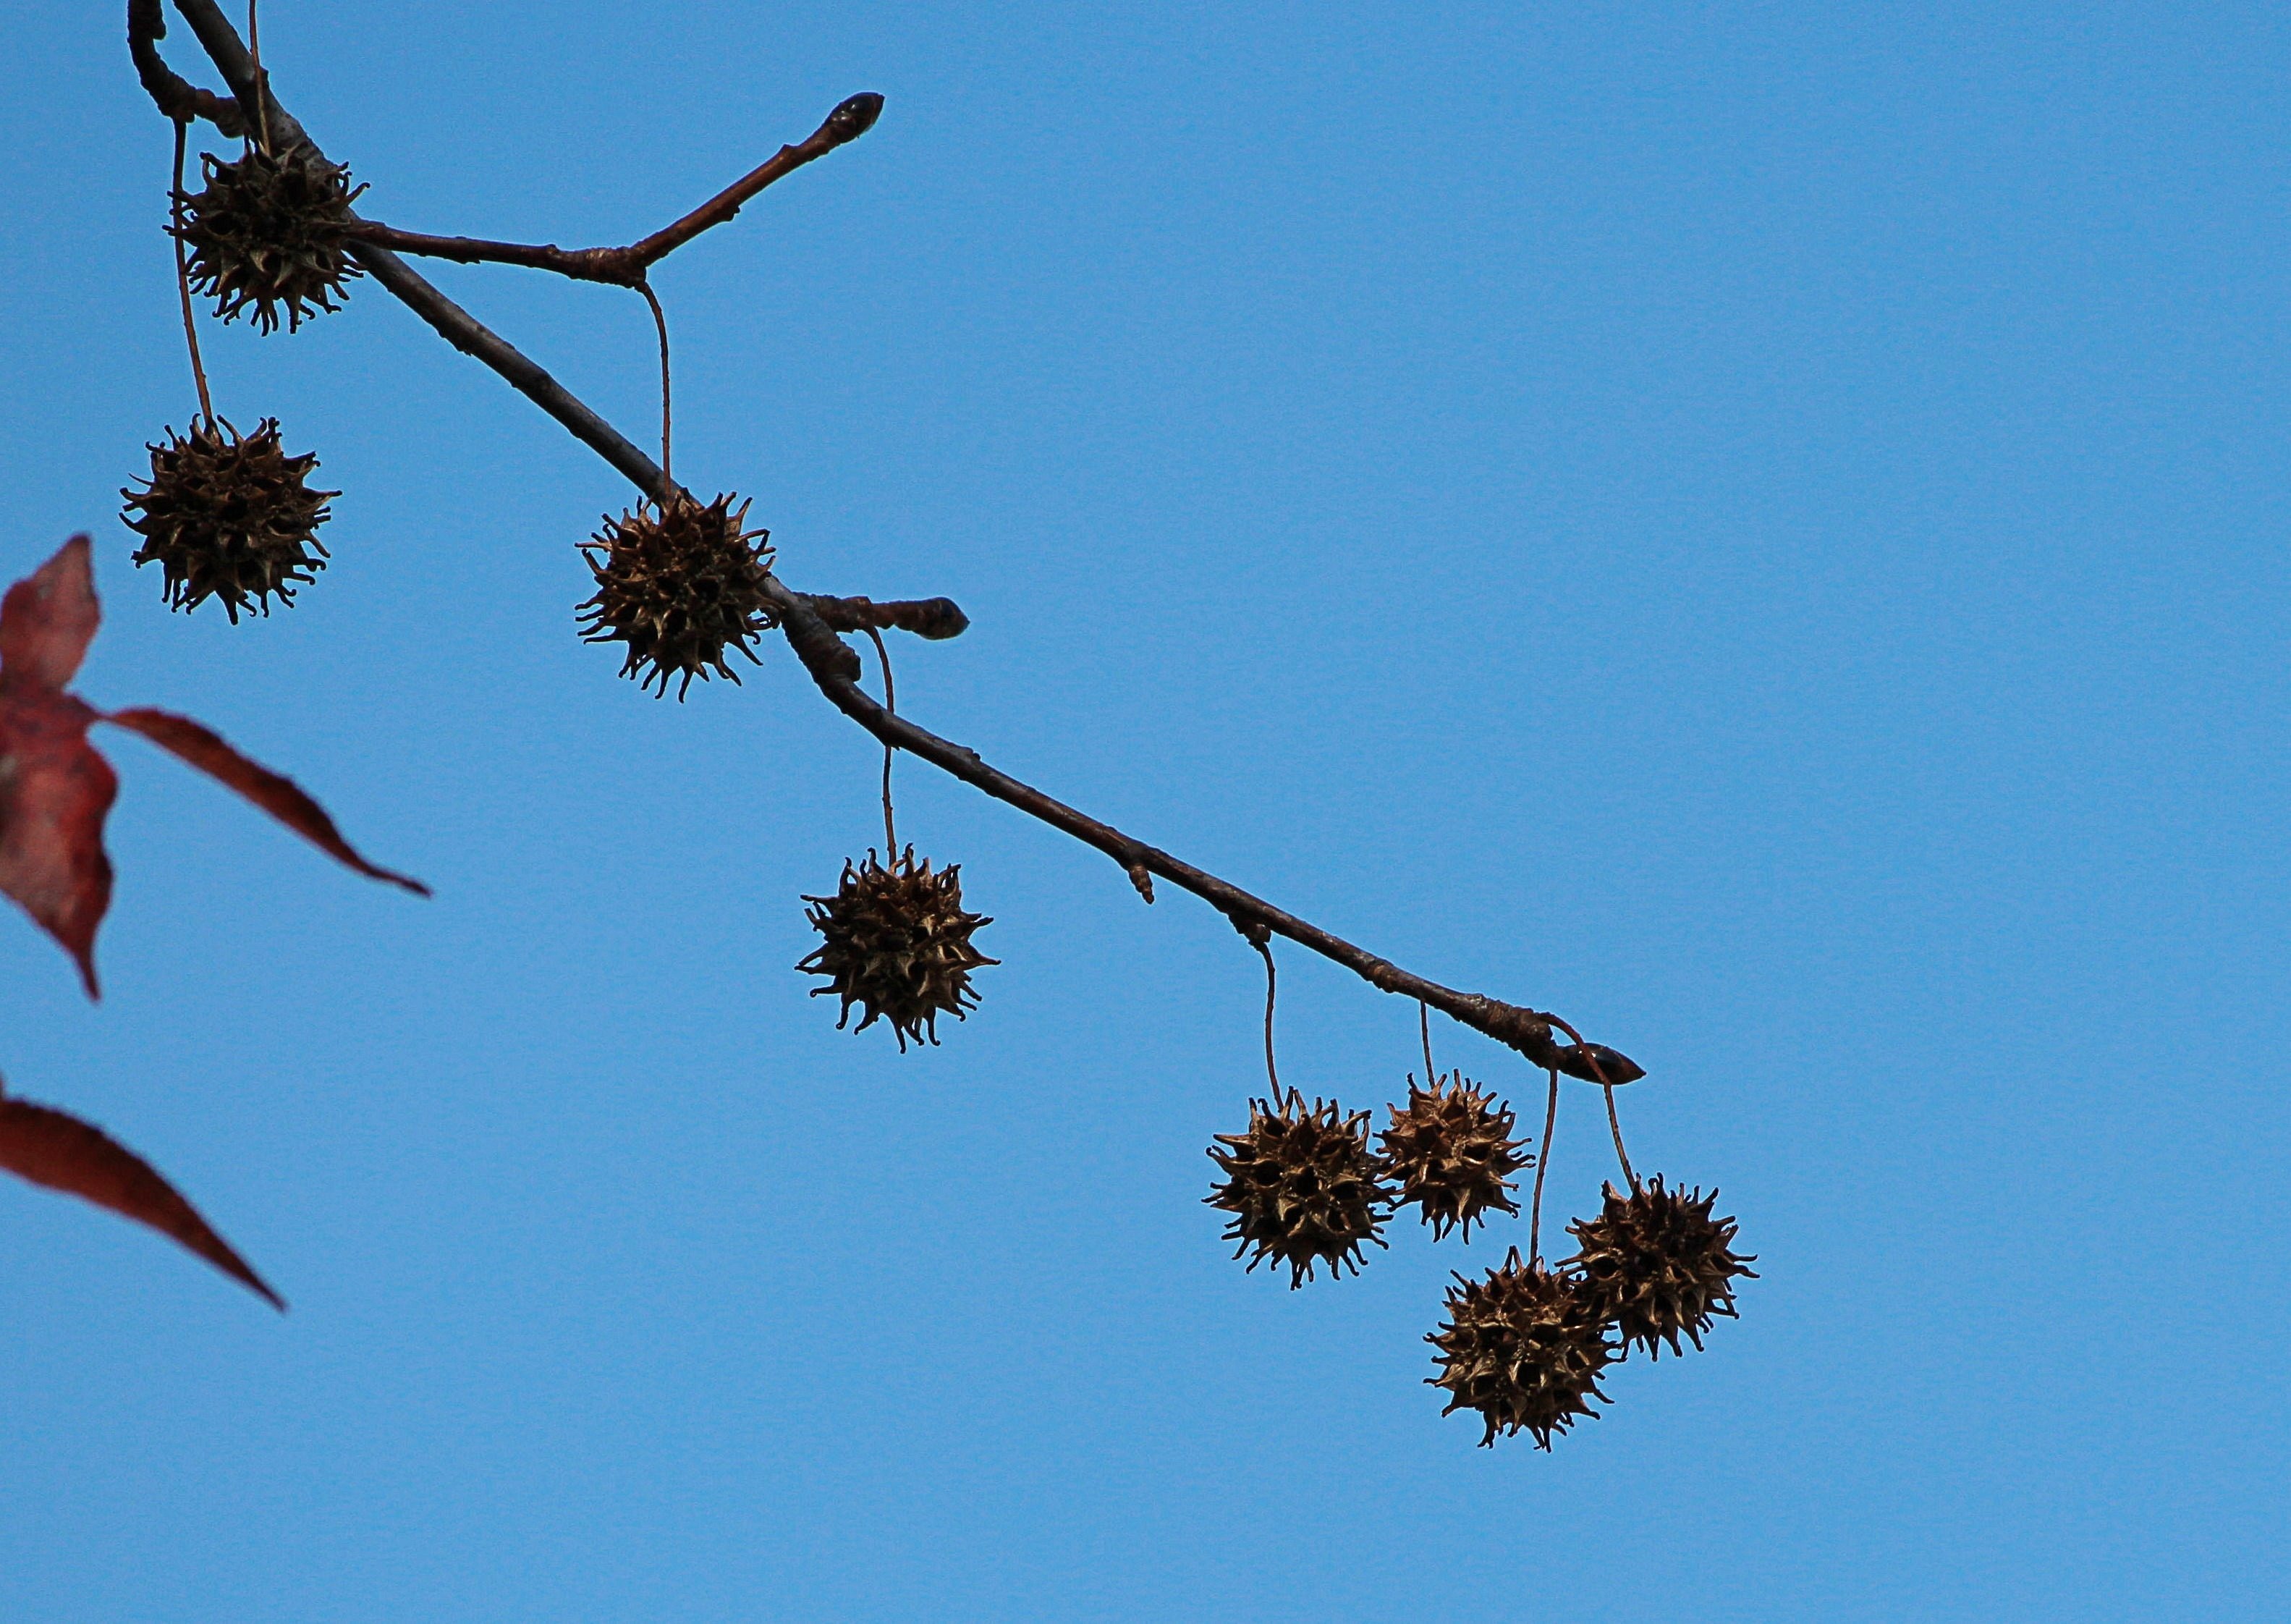
tree, nature, branch, blossom, plant, sky, leaf, seed, flower, wind, evergreen, flora, twig, limb, woody plant, arecales, sweet gum tree, spiky ball